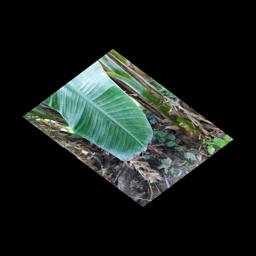
Label: MALBHOG LEAF